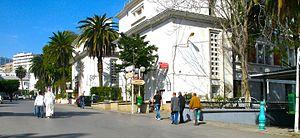
Hôpital Universitaire Mustapha Pacha à Alger
L'hôpital Mustapha Pacha ou centre hospitalo-universitaire Mustapha Pacha d'Alger, fondé en 1854 dans la commune de Moustapha, devenue Sidi M'Hamed, est le plus grand hôpital d'Algérie.
La wilaya d'Alger est une subdivision administrative algérienne située dans l'Algérois. Son chef-lieu est Alger.